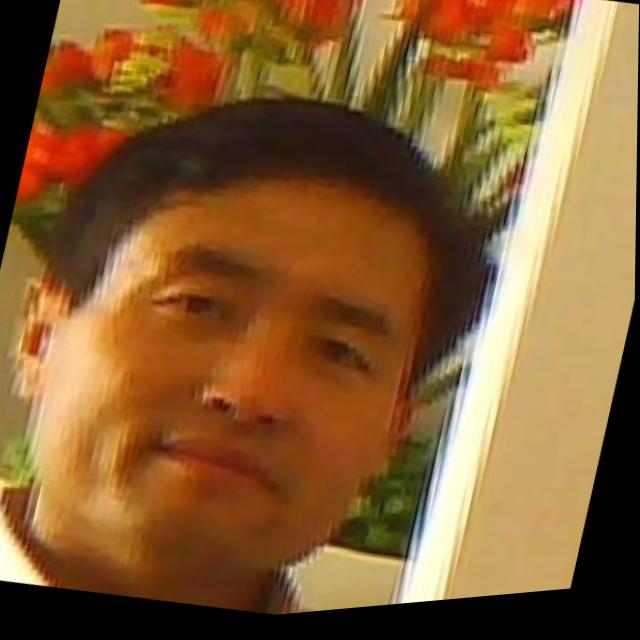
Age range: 21-44